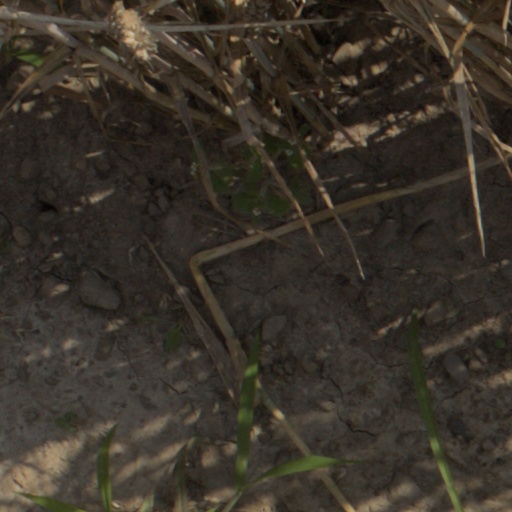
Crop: wheat